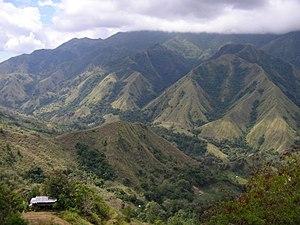
Sulawesi du Sud, en indonésien Sulawesi Selatan, est une province d'Indonésie, constituée par la péninsule méridionale de l'île de Célèbes et le littoral nord du golfe de Boni. Elle s'étend entre 0°12' et 8° de latitude sud et entre 116°48' et 122°36' de longitude est. Elle est bordée à l'ouest par le détroit de Makassar, au nord par les provinces de Sulawesi occidental et Sulawesi central, à l'est par le golfe de Bone et au sud par la mer de Flores. Sa capitale est Makassar.